EMD GP39-2

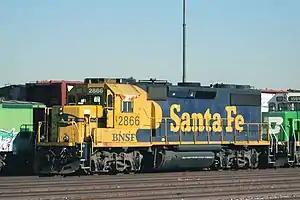
BNSF 2866 in Santa Fe paint in Commerce, California

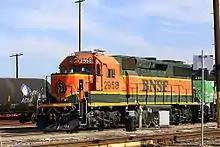
BNSF 2958 at Mormon Yard in Stockton, California

The EMD GP39-2 is a 4-axle diesel locomotive built by General Motors Electro-Motive Division between 1974 and 1984. 239 examples of this locomotive were built for American railroads. Part of the EMD Dash 2 line, the GP39-2 was an upgraded GP39. The power for this locomotive was provided by a turbocharged 12-cylinder 12-645E3 diesel engine, which could produce .